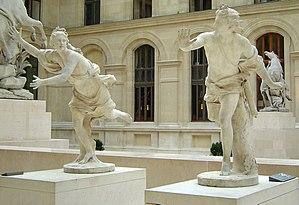
Guillaume Coustou est un sculpteur français. Son père est François Coustou, sculpteur sur bois lyonnais. Sa mère est Claudine Coysevox, la sœur du sculpteur Antoine Coysevox. Il est le frère de Nicolas Coustou et le père de Guillaume Coustou, tous deux aussi sculpteurs de renom.